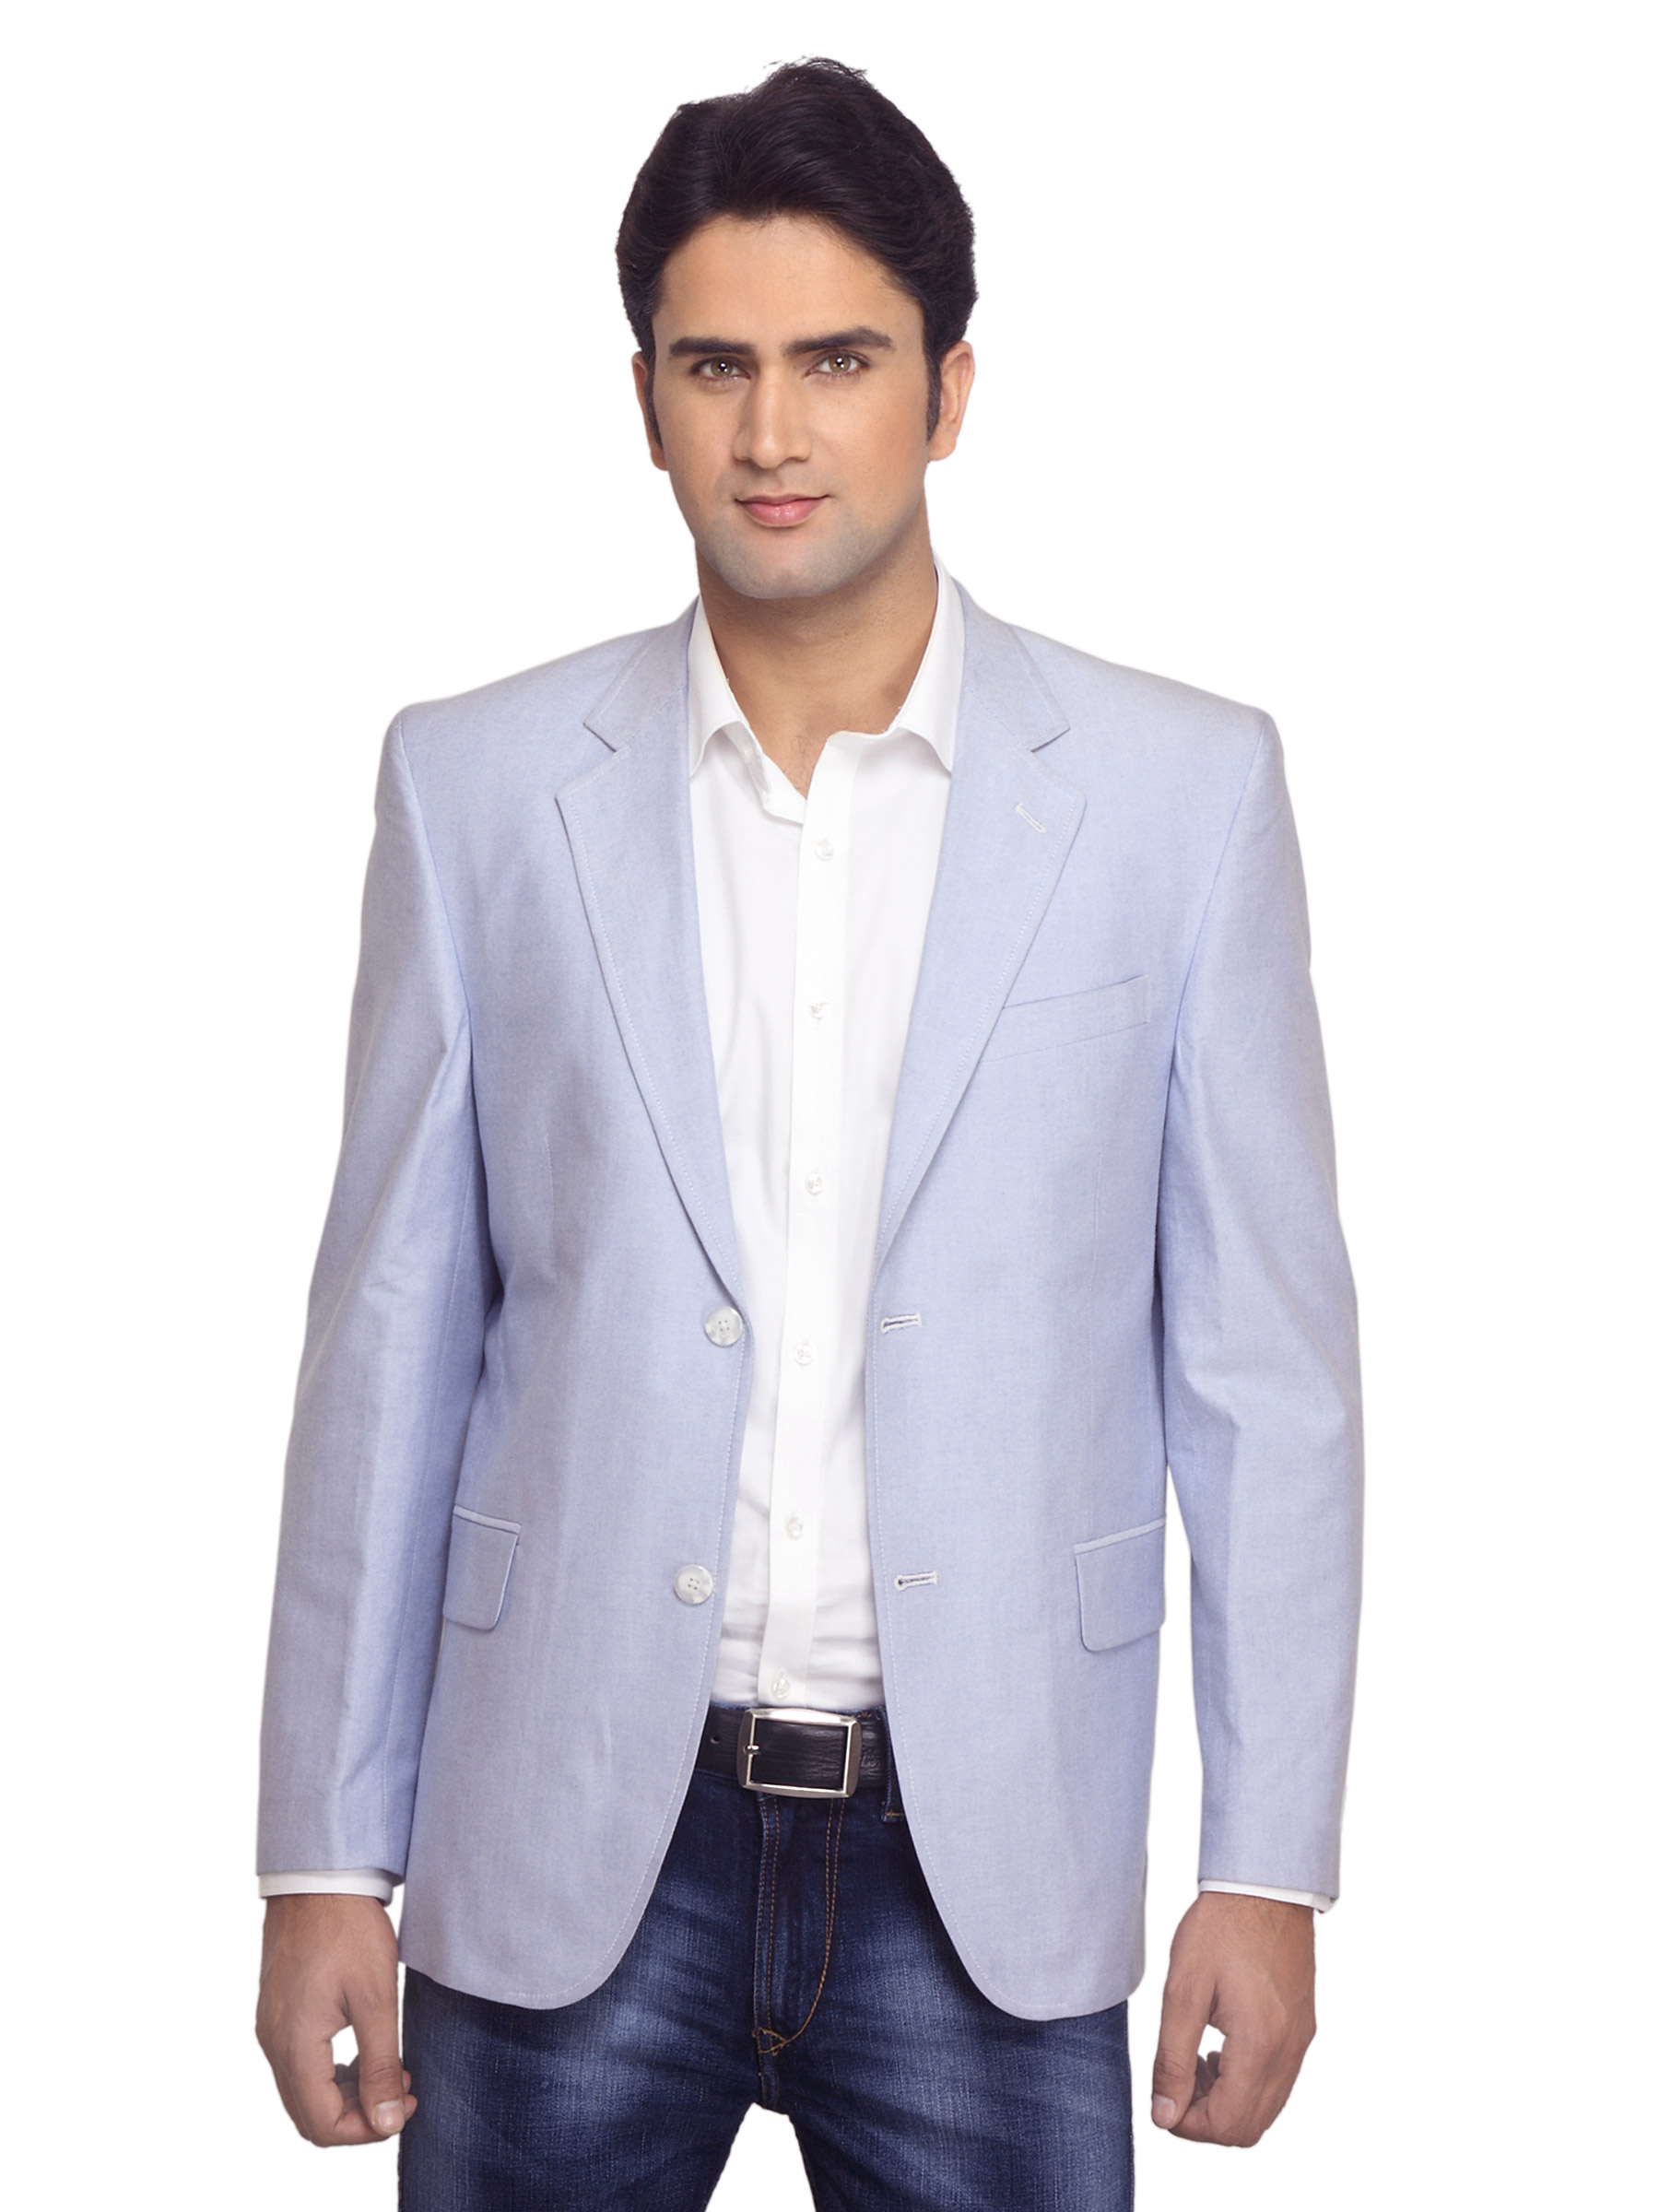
Reid & Taylor Men Blue Blazer
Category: Apparel / Topwear / Blazers
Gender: Men
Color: Blue
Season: Summer 2012
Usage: Formal